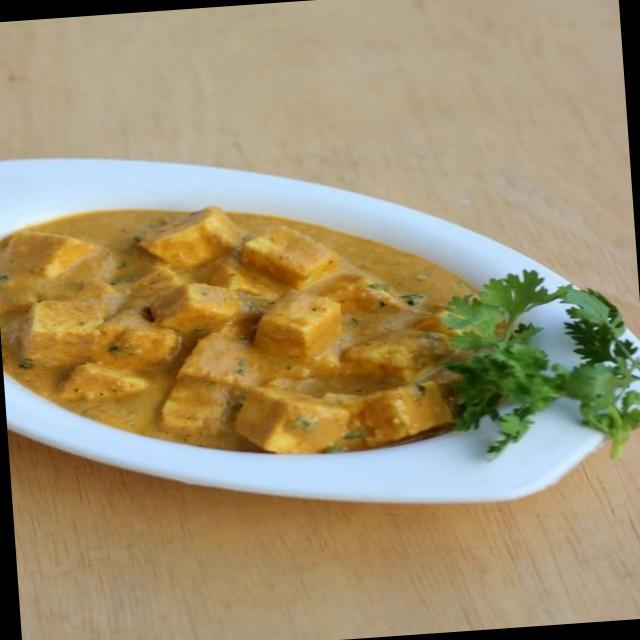
Dish: shahi_paneer